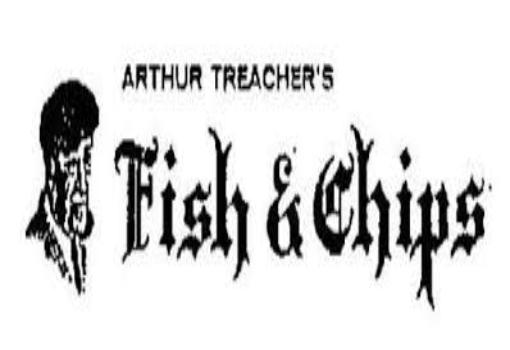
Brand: Arthur Treacher's Fish & Chips
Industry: Food